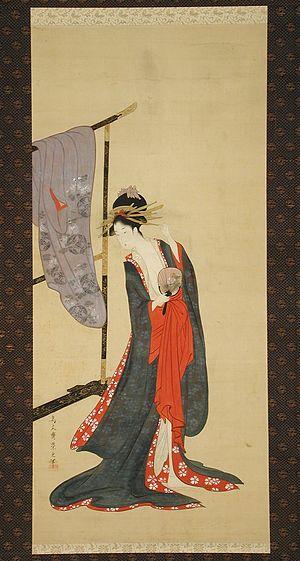
Chōbunsai Eishi est un artiste d'estampe japonaise, un des maîtres de l'ukiyo-e. On l'appelle parfois au Japon Hosoda Eishi.